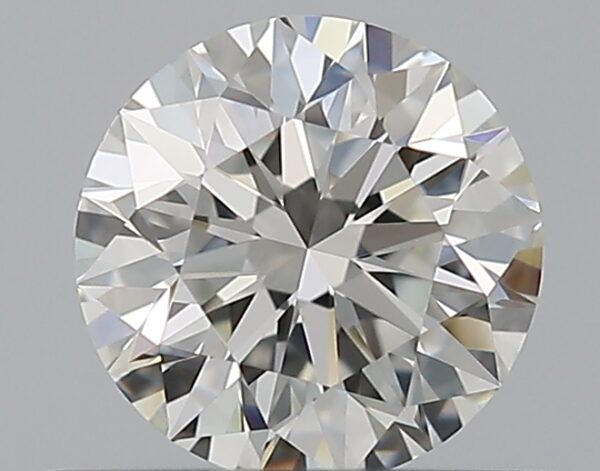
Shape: round
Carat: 0.5
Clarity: VVS1
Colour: H
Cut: EX
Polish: EX
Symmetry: EX
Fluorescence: N
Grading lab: GIA
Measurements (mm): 5.06 x 5.09 x 3.19